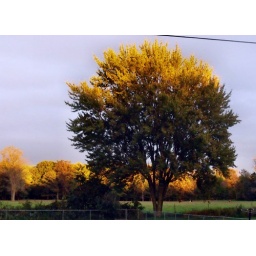
those golden moments when the sun peeks under the clouds and touches the tops of the trees before it sinks below the horizon.